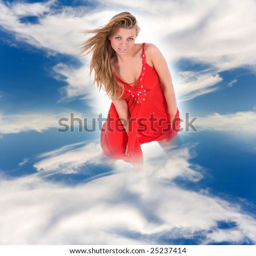
portrait of the girl in a red dress on the sky